University Club (University of Pittsburgh)

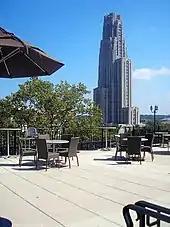
The roof terrace has a view of the university's Cathedral of Learning

Publicly accessible facilities include a first-floor , banquet facilities on the second floor suited for wedding receptions and other large gatherings, second- and third-floor small and large meeting or break-out rooms available to the university and outside communities, and a restored roof terrace that will host special events.